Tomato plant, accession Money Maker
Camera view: tilt-top (135 deg); turntable rotation: 210 degrees
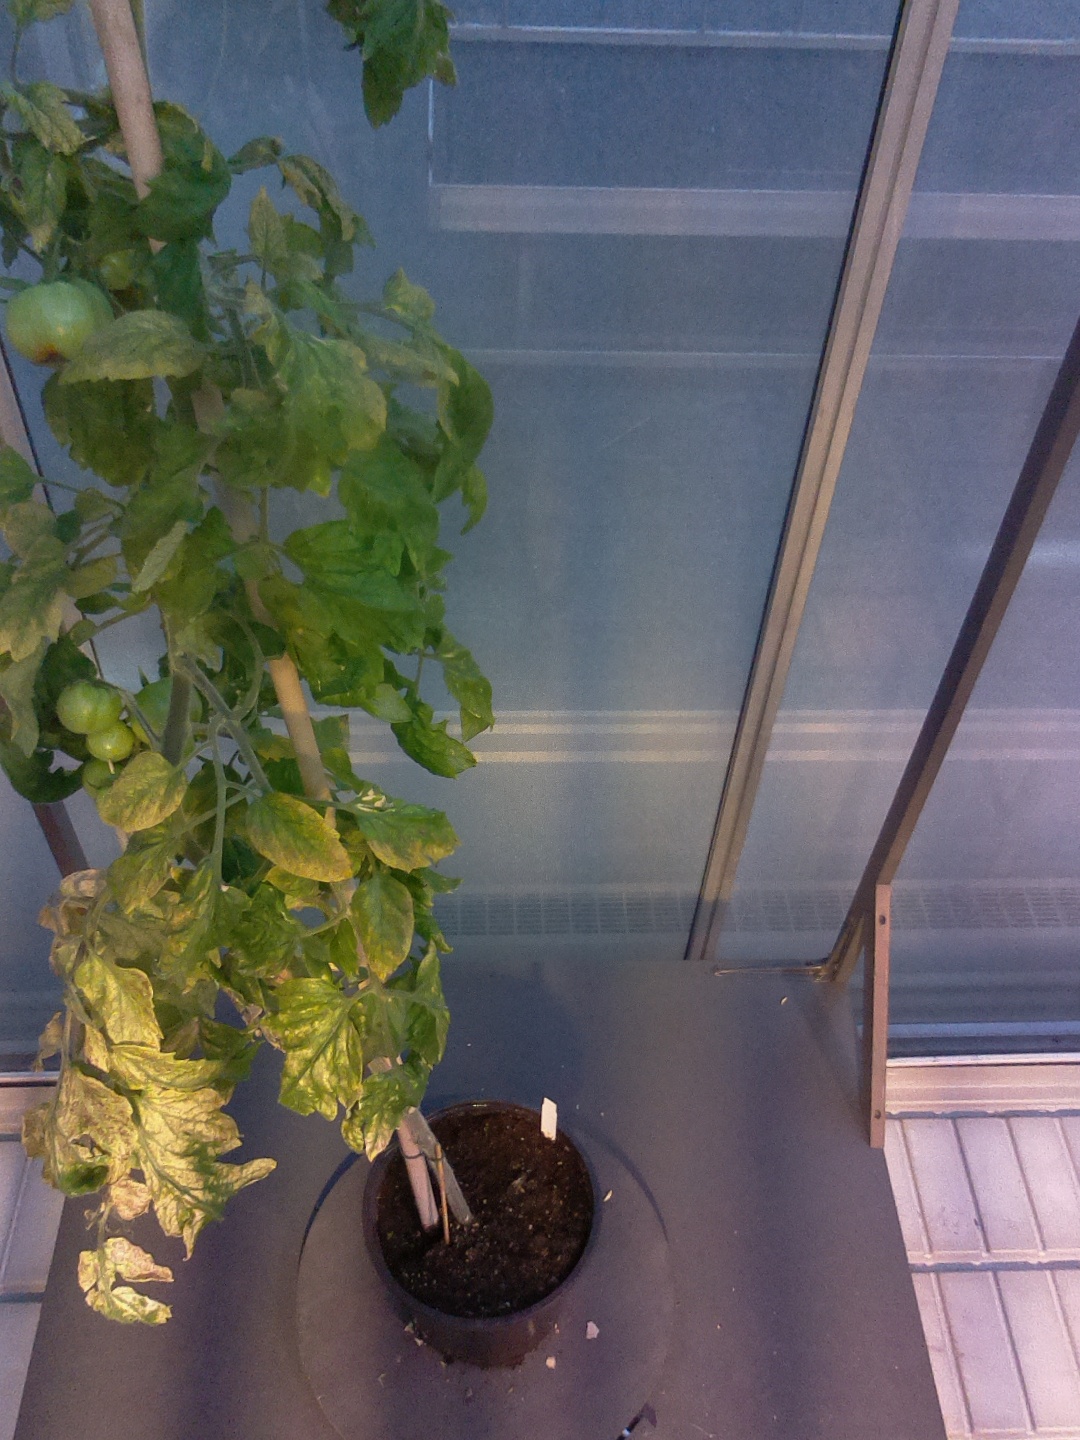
BBCH growth stage 79: 90% -100% of final fruit size